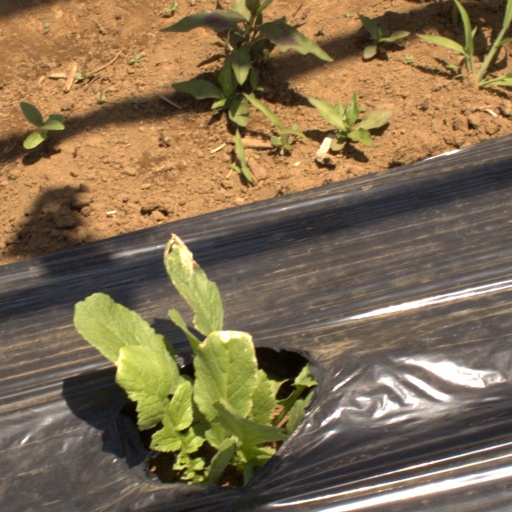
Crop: Jerusalem artichoke